Hotel Hans Egede

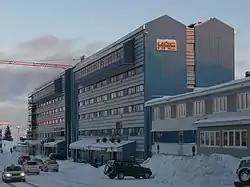

Hotel Hans Egede is a four-star hotel in Nuuk, Greenland. It is named after Hans Egede, is the largest hotel in Nuuk and was built in 1987. The hotel is located on the main street, Aqqusinersuaq.